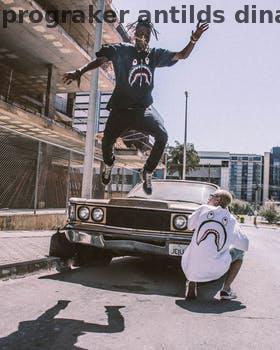
Label: Watermark